Danny Pilkington

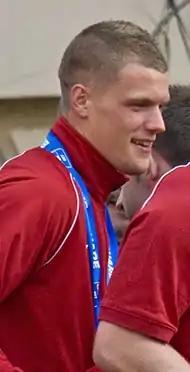
Pilkington with the victory parade that followed York City's victory in the 2012 Conference Premier play-off final

Daniel Luke Pilkington (born 25 May 1990) is an English semi-professional footballer who plays as a winger. He previously played for Atherton Collieries, Kendal Town, Chorley, Stockport County, York City, Kidderminster Harriers, Hereford United, Barrow and Stalybridge Celtic.